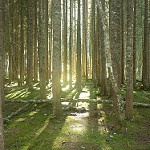
Scene: Outdoor